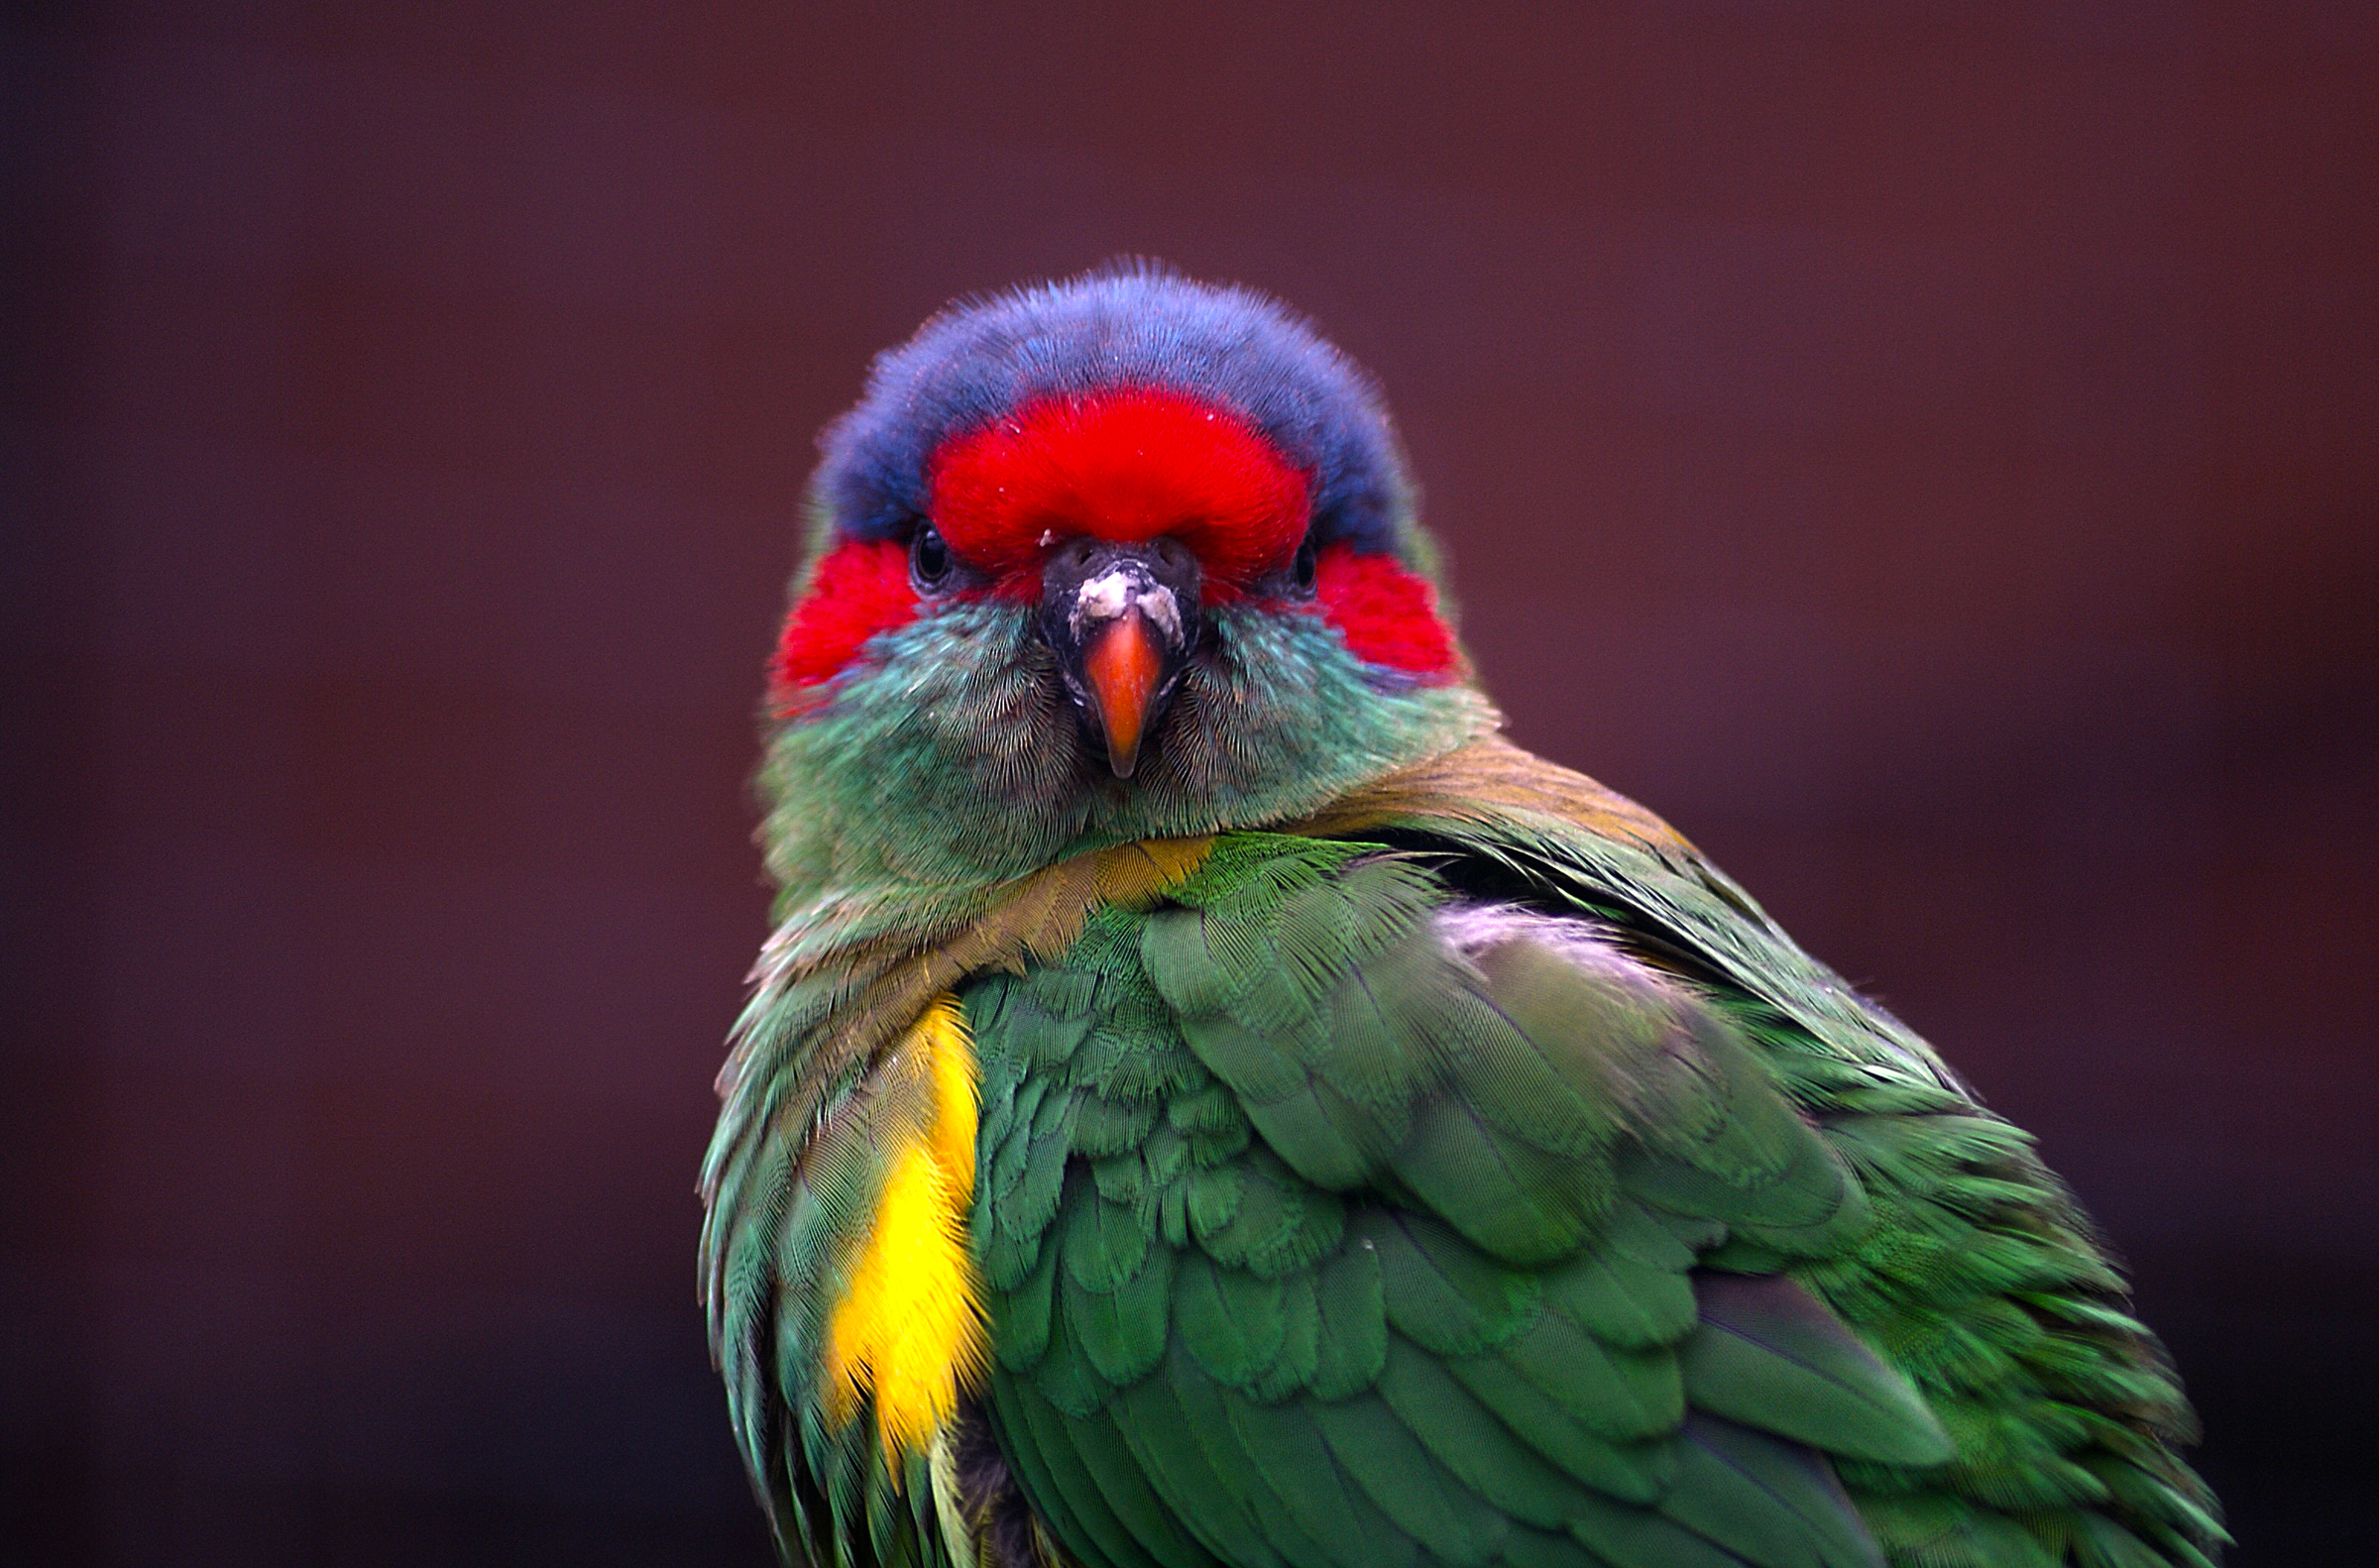
bird, wing, wildlife, green, beak, fauna, lorikeet, macaw, close up, vertebrate, parrot, flickrsbestcreatures, sonydslra300, parakeet, musklorikeet, glossopsittaconcinna, common pet parakeet